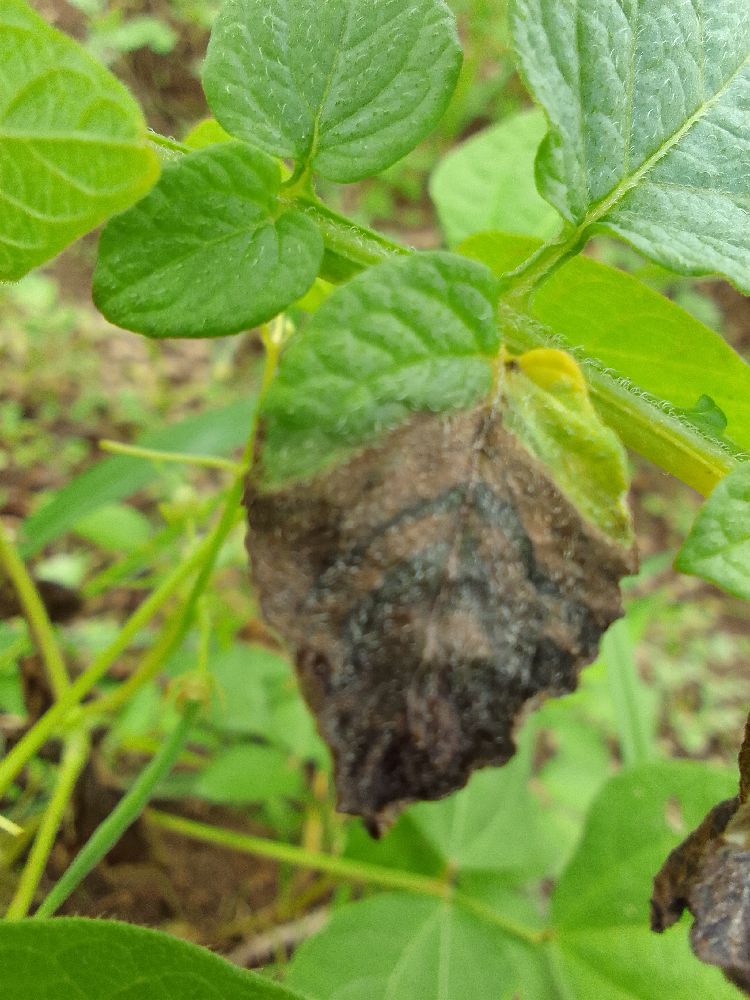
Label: Late blight